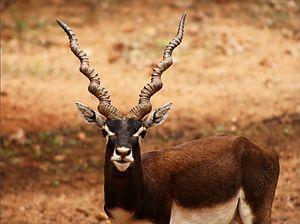
Voici la liste de quelques artiodactyles par population.